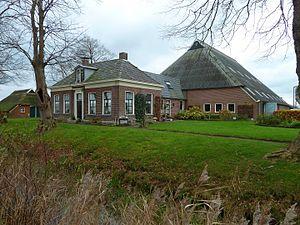
Faan est un village de la commune néerlandaise de Westerkwartier, situé dans la province de Groningue.